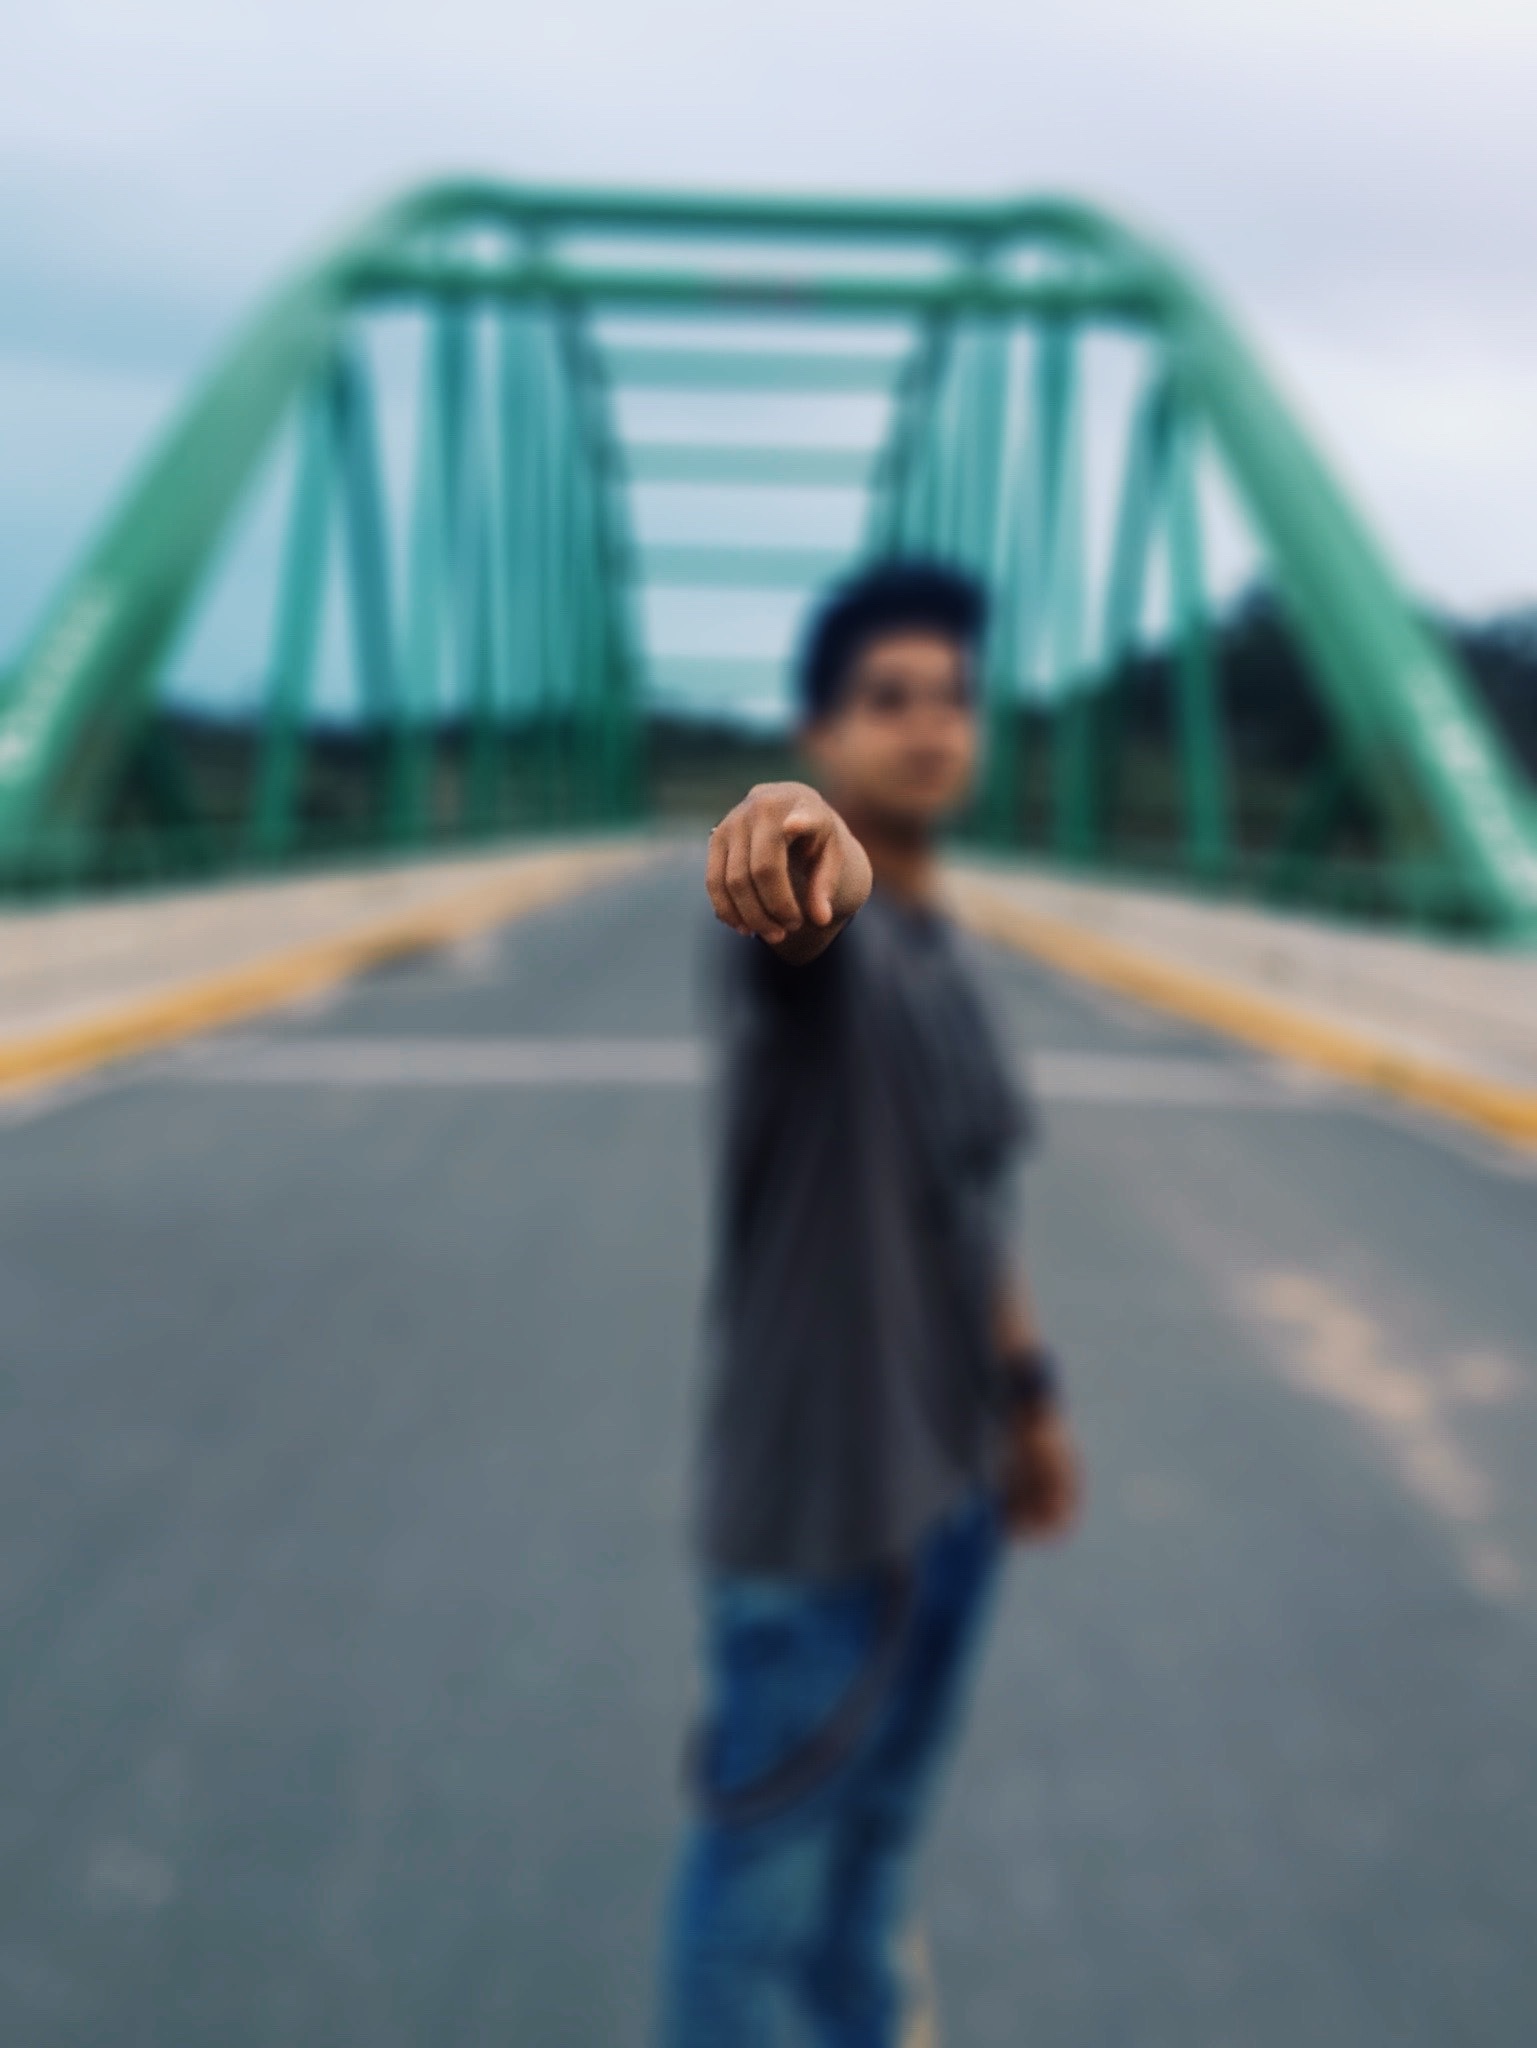
man, photography, color, blue, photograph